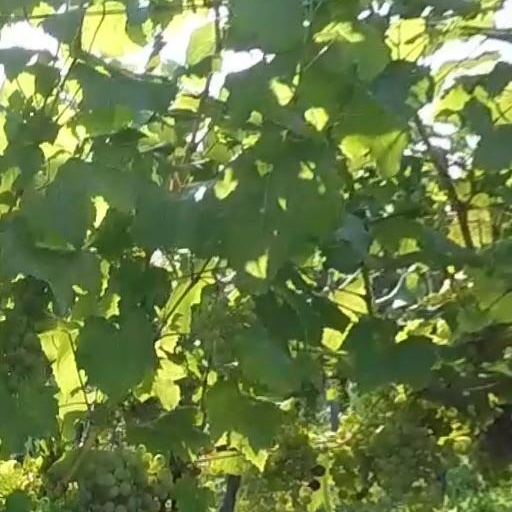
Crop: grape